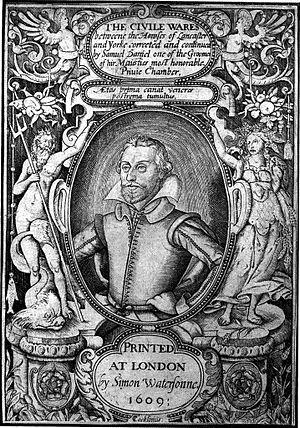
Samuel Daniel, est un poète, dramaturge et historien anglais.